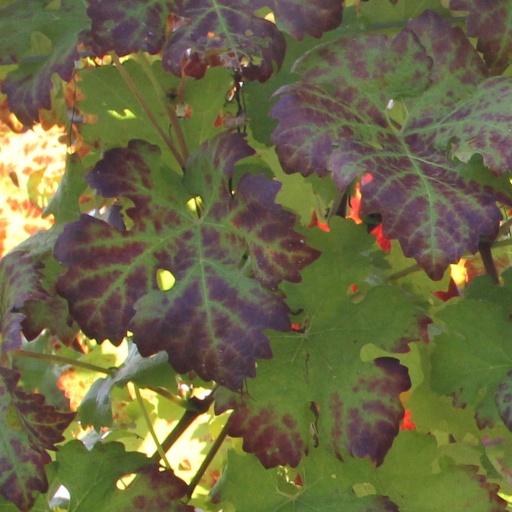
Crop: grape